Remember (1926 film)

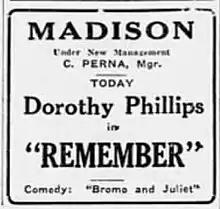
Newspaper advertisement

Remember is a 1926 American silent drama film directed by David Selman and written by J. Grubb Alexander from a story by Dorothy Howell. It stars Dorothy Phillips, Earl Metcalfe, and Lola Todd. It was released on December 20, 1926.